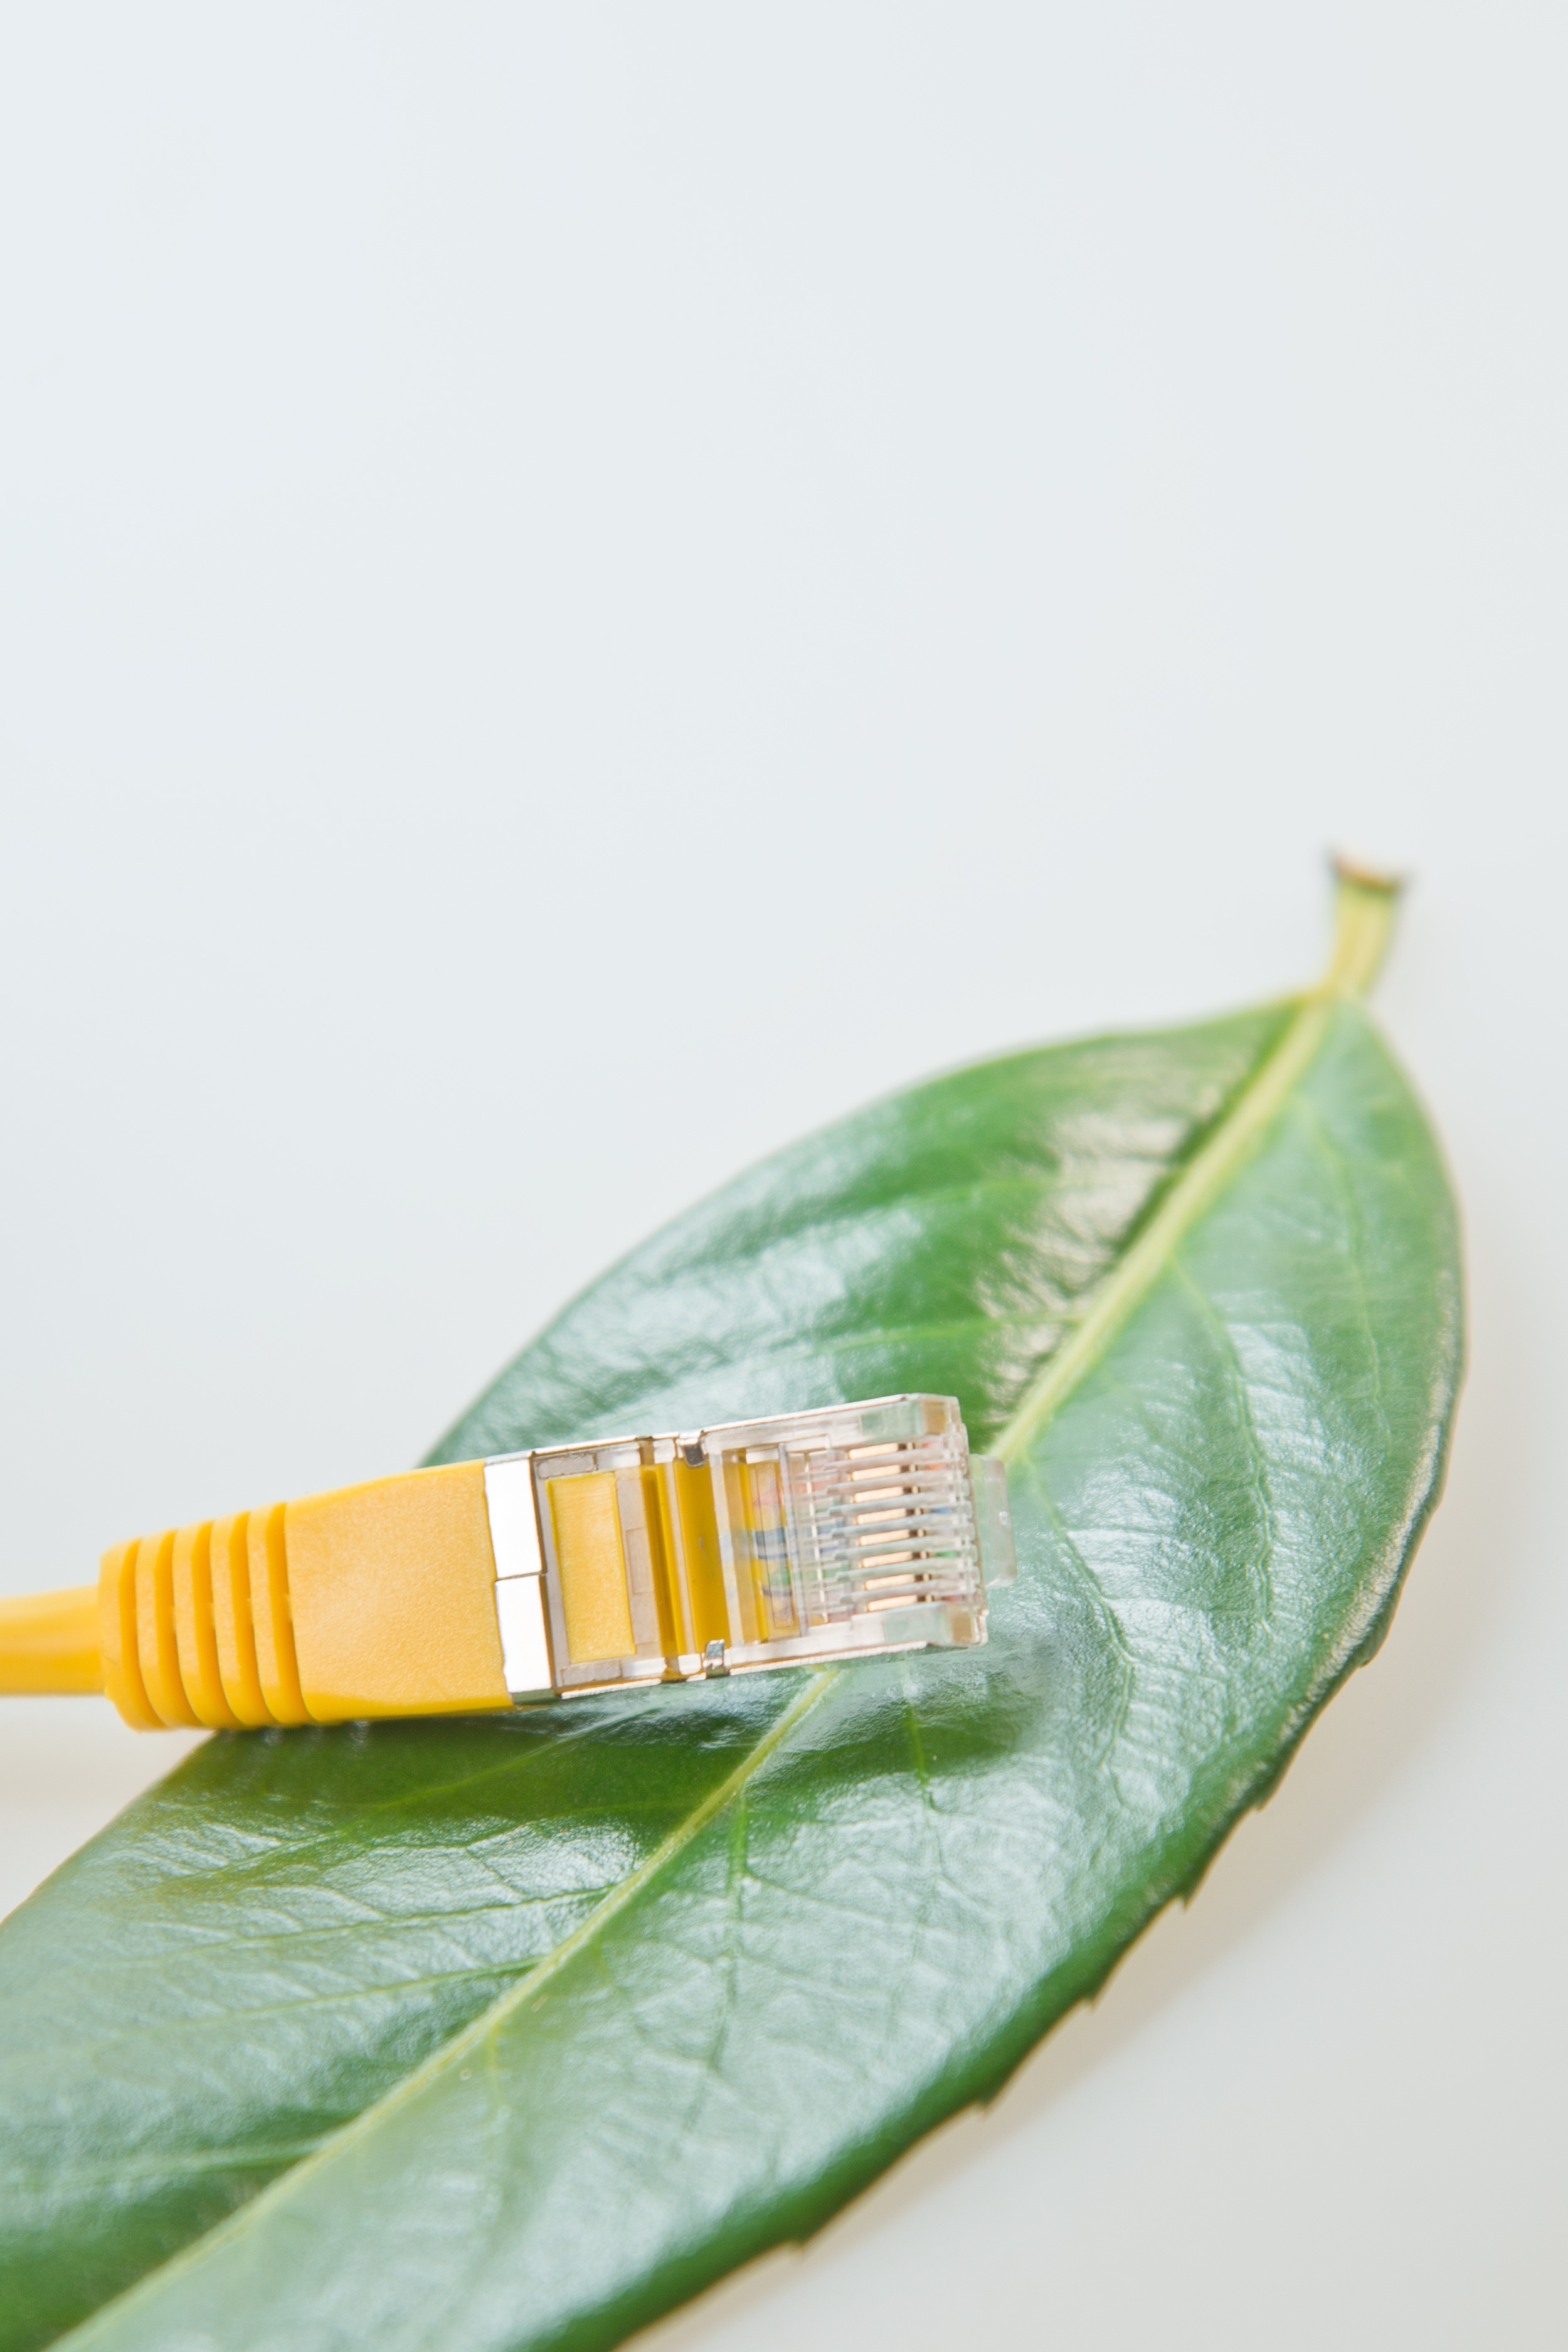
computer, leaf, cable, line, green, produce, macro, yellow, eco, jewellery, patch, textile, footwear, rj, hardware, connection, network, plug, lan, data processing, edp, network cables, patch cable, lan cable, network connector, rj 45, rj45, fashion accessory